List of people from Louisiana

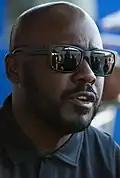
Marshall Faulk

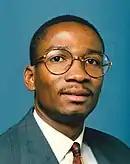
Cleo Fields

Jake Delhomme (born 1975), quarterback for University of Louisiana at Lafayette and for Carolina Panthers in Super Bowl XXXVIII